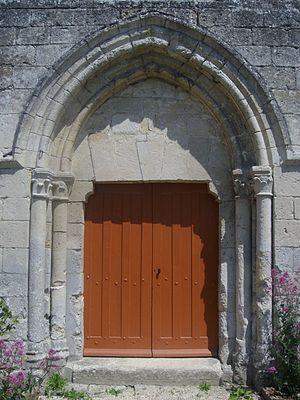
Porte de l'église Notre-Dame de Pondron, Fresnoy-la-Rivière
L'église Notre-Dame de Pondron est une église catholique paroissiale située à Fresnoy-la-Rivière, dans l'Oise, en France. Elle est, pour l'essentiel, de style gothique primitif, et a été édifiée en deux campagnes rapprochées, entre la fin du XIIᵉ et le début du XIIIᵉ siècle, en réutilisant les murs latéraux d'une vieille nef romane du début du XIIᵉ siècle, qui a été prolongée vers l'ouest et munie d'un nouveau portail. L'église Notre-Dame fournit notamment un exemple d'un petit chœur carré de deux courtes travées à clocher en bâtière latéral ; avec une chapelle à niche d'autel dans la base du clocher ; un chevet initialement éclairé par une unique fenêtre ; des formerets retombant sur des culs-de-lampe sculptés de têtes humaines ; et une bâtière du clocher disposé perpendiculairement à l'axe de l'édifice. Le clocher central est la règle dans la région, et les chevets plats sont le plus souvent ajourés d'un triplet. L'on note également des partis archaïsants, notamment l'emploi de contreforts plats d'allure romane et de baies en plein cintre encore au début du XIIIᵉ siècle.